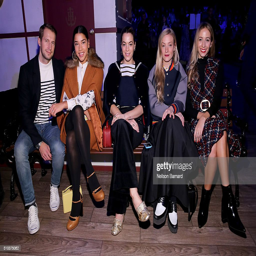
person , actor , people attend fall show during fashion week